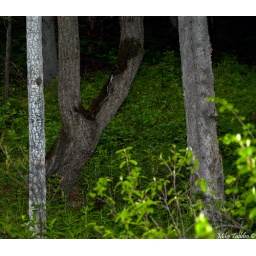
about 100 feet into the forest this I thought was interesting the crotch in the tree